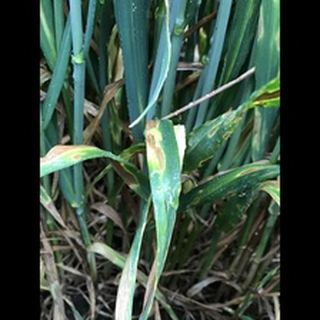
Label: wheat_septoria